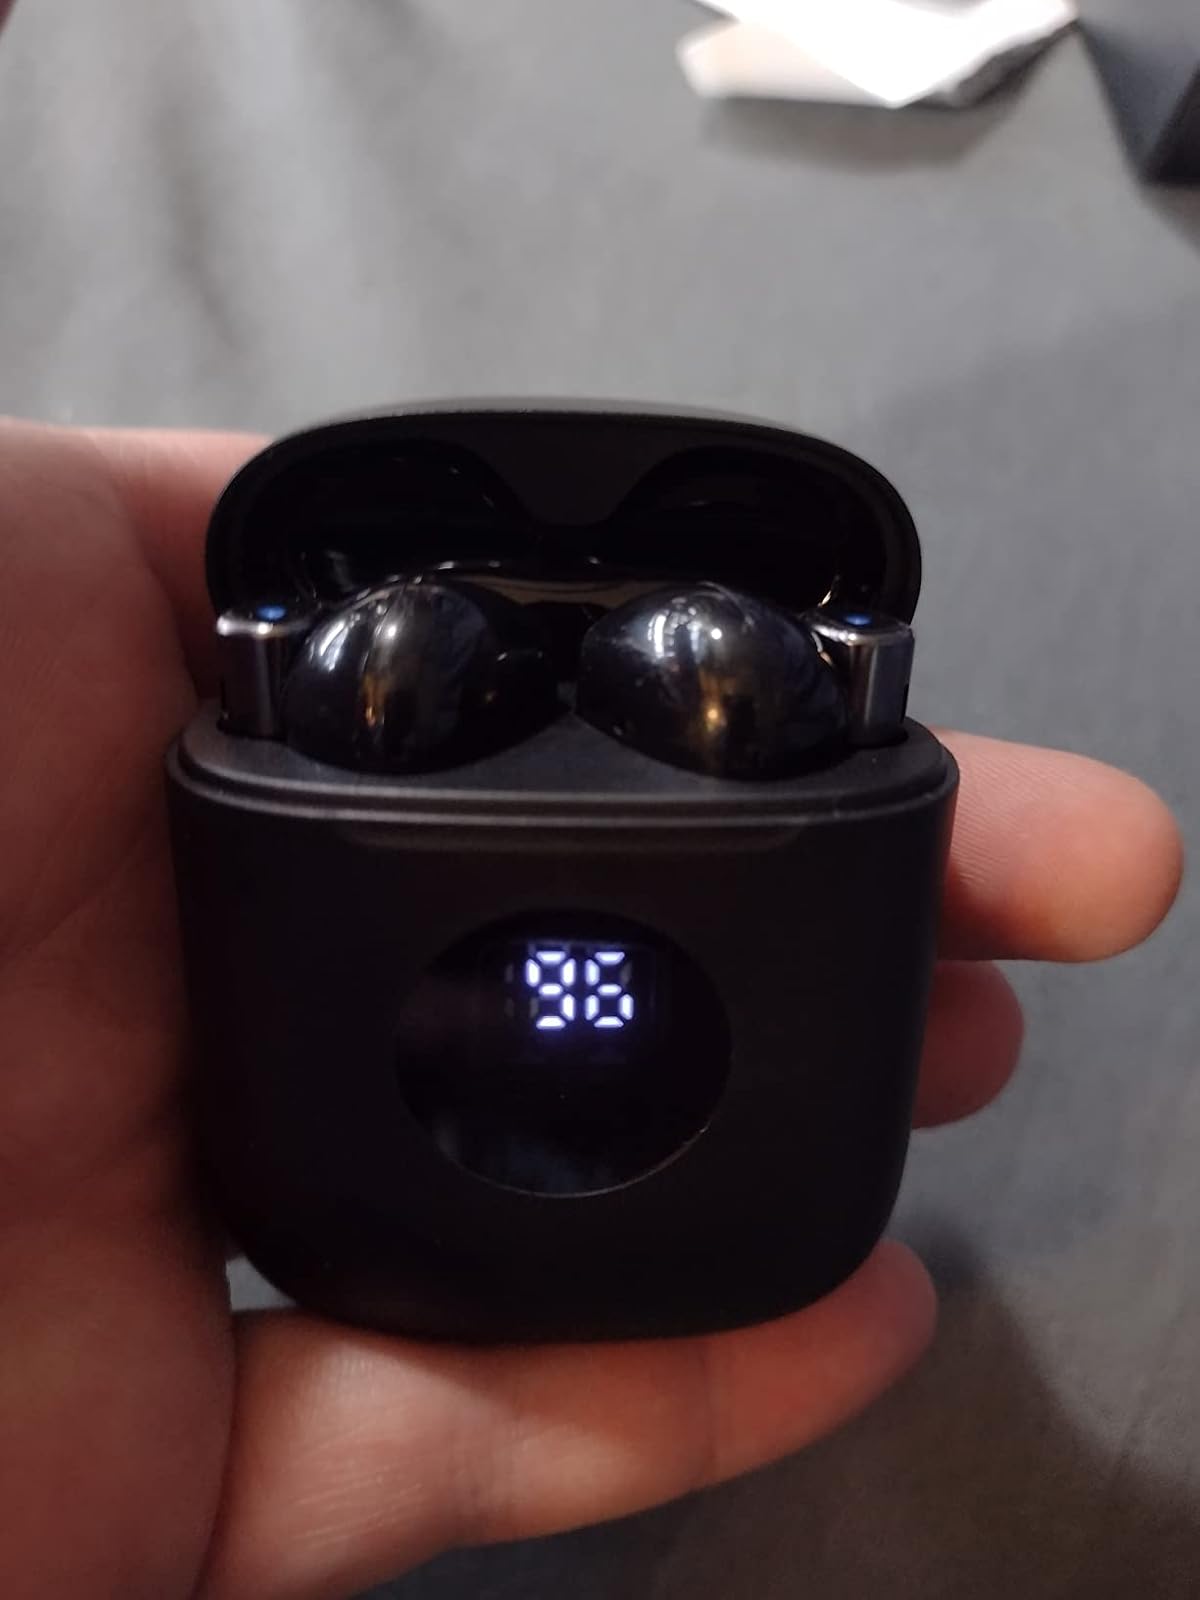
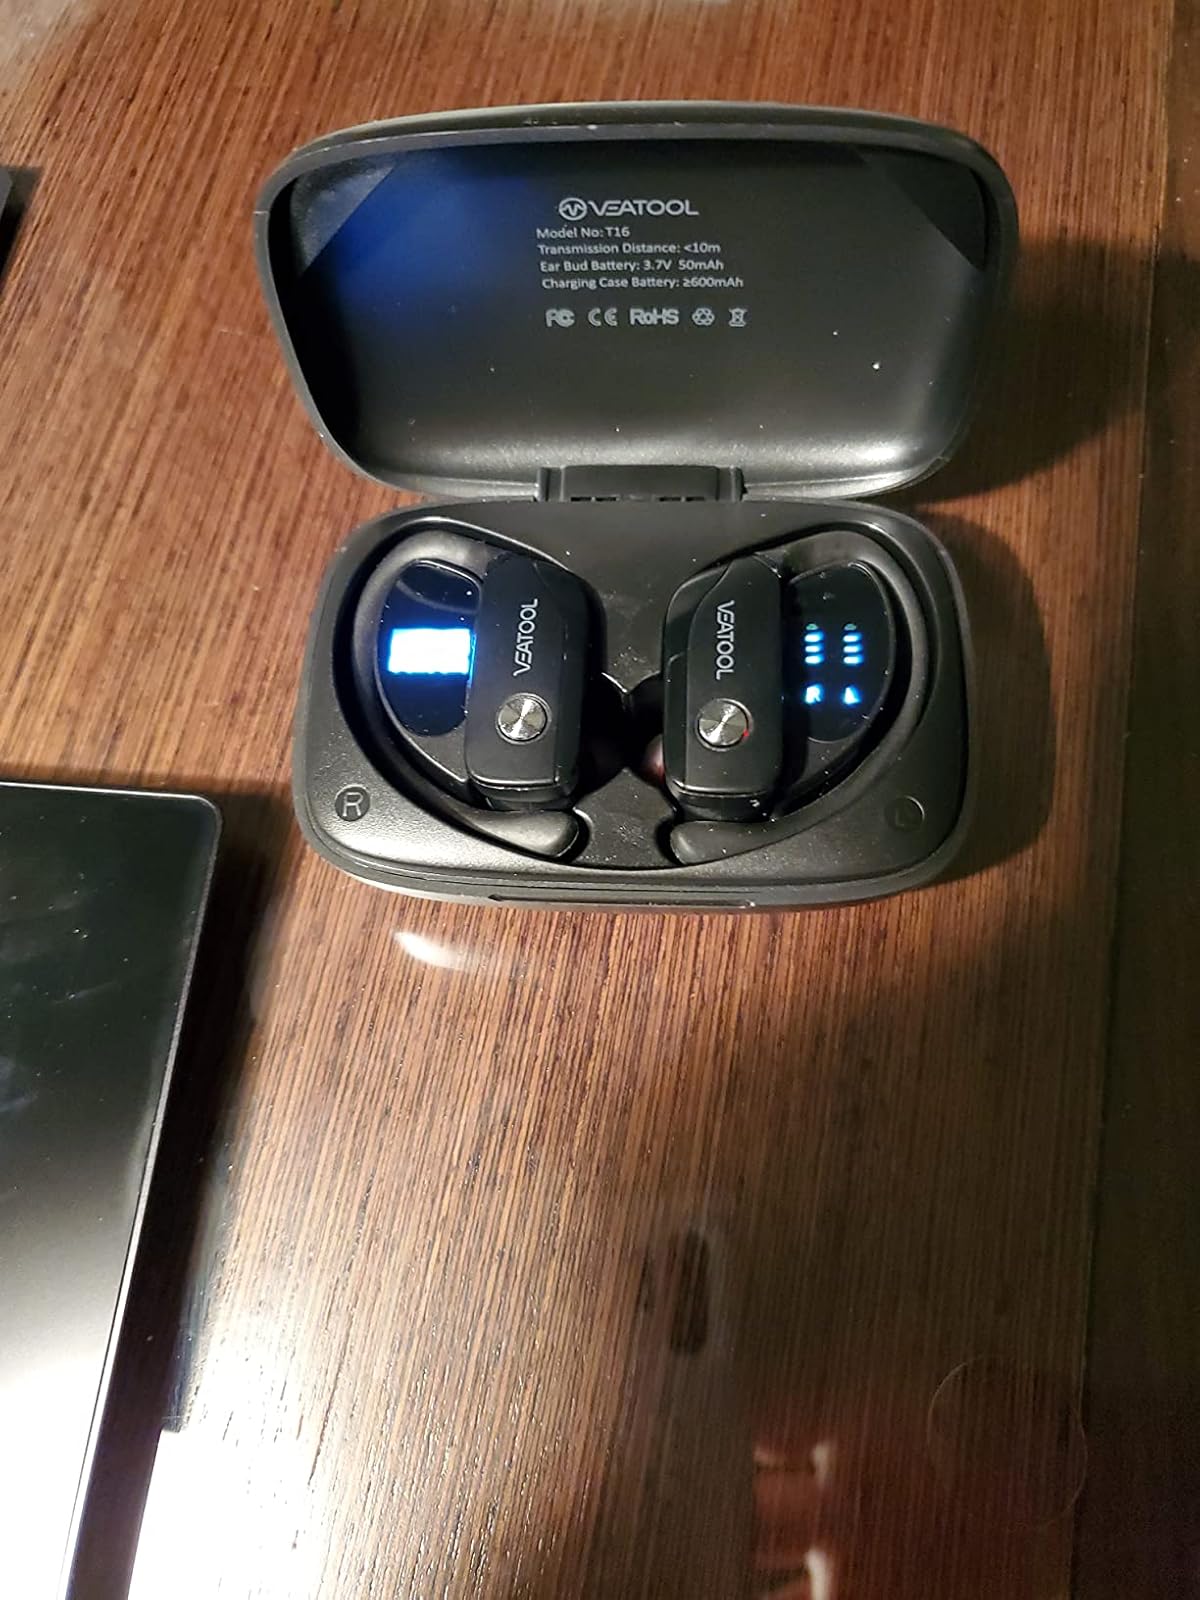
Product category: earbuds
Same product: no